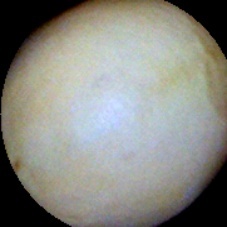
Label: Intact